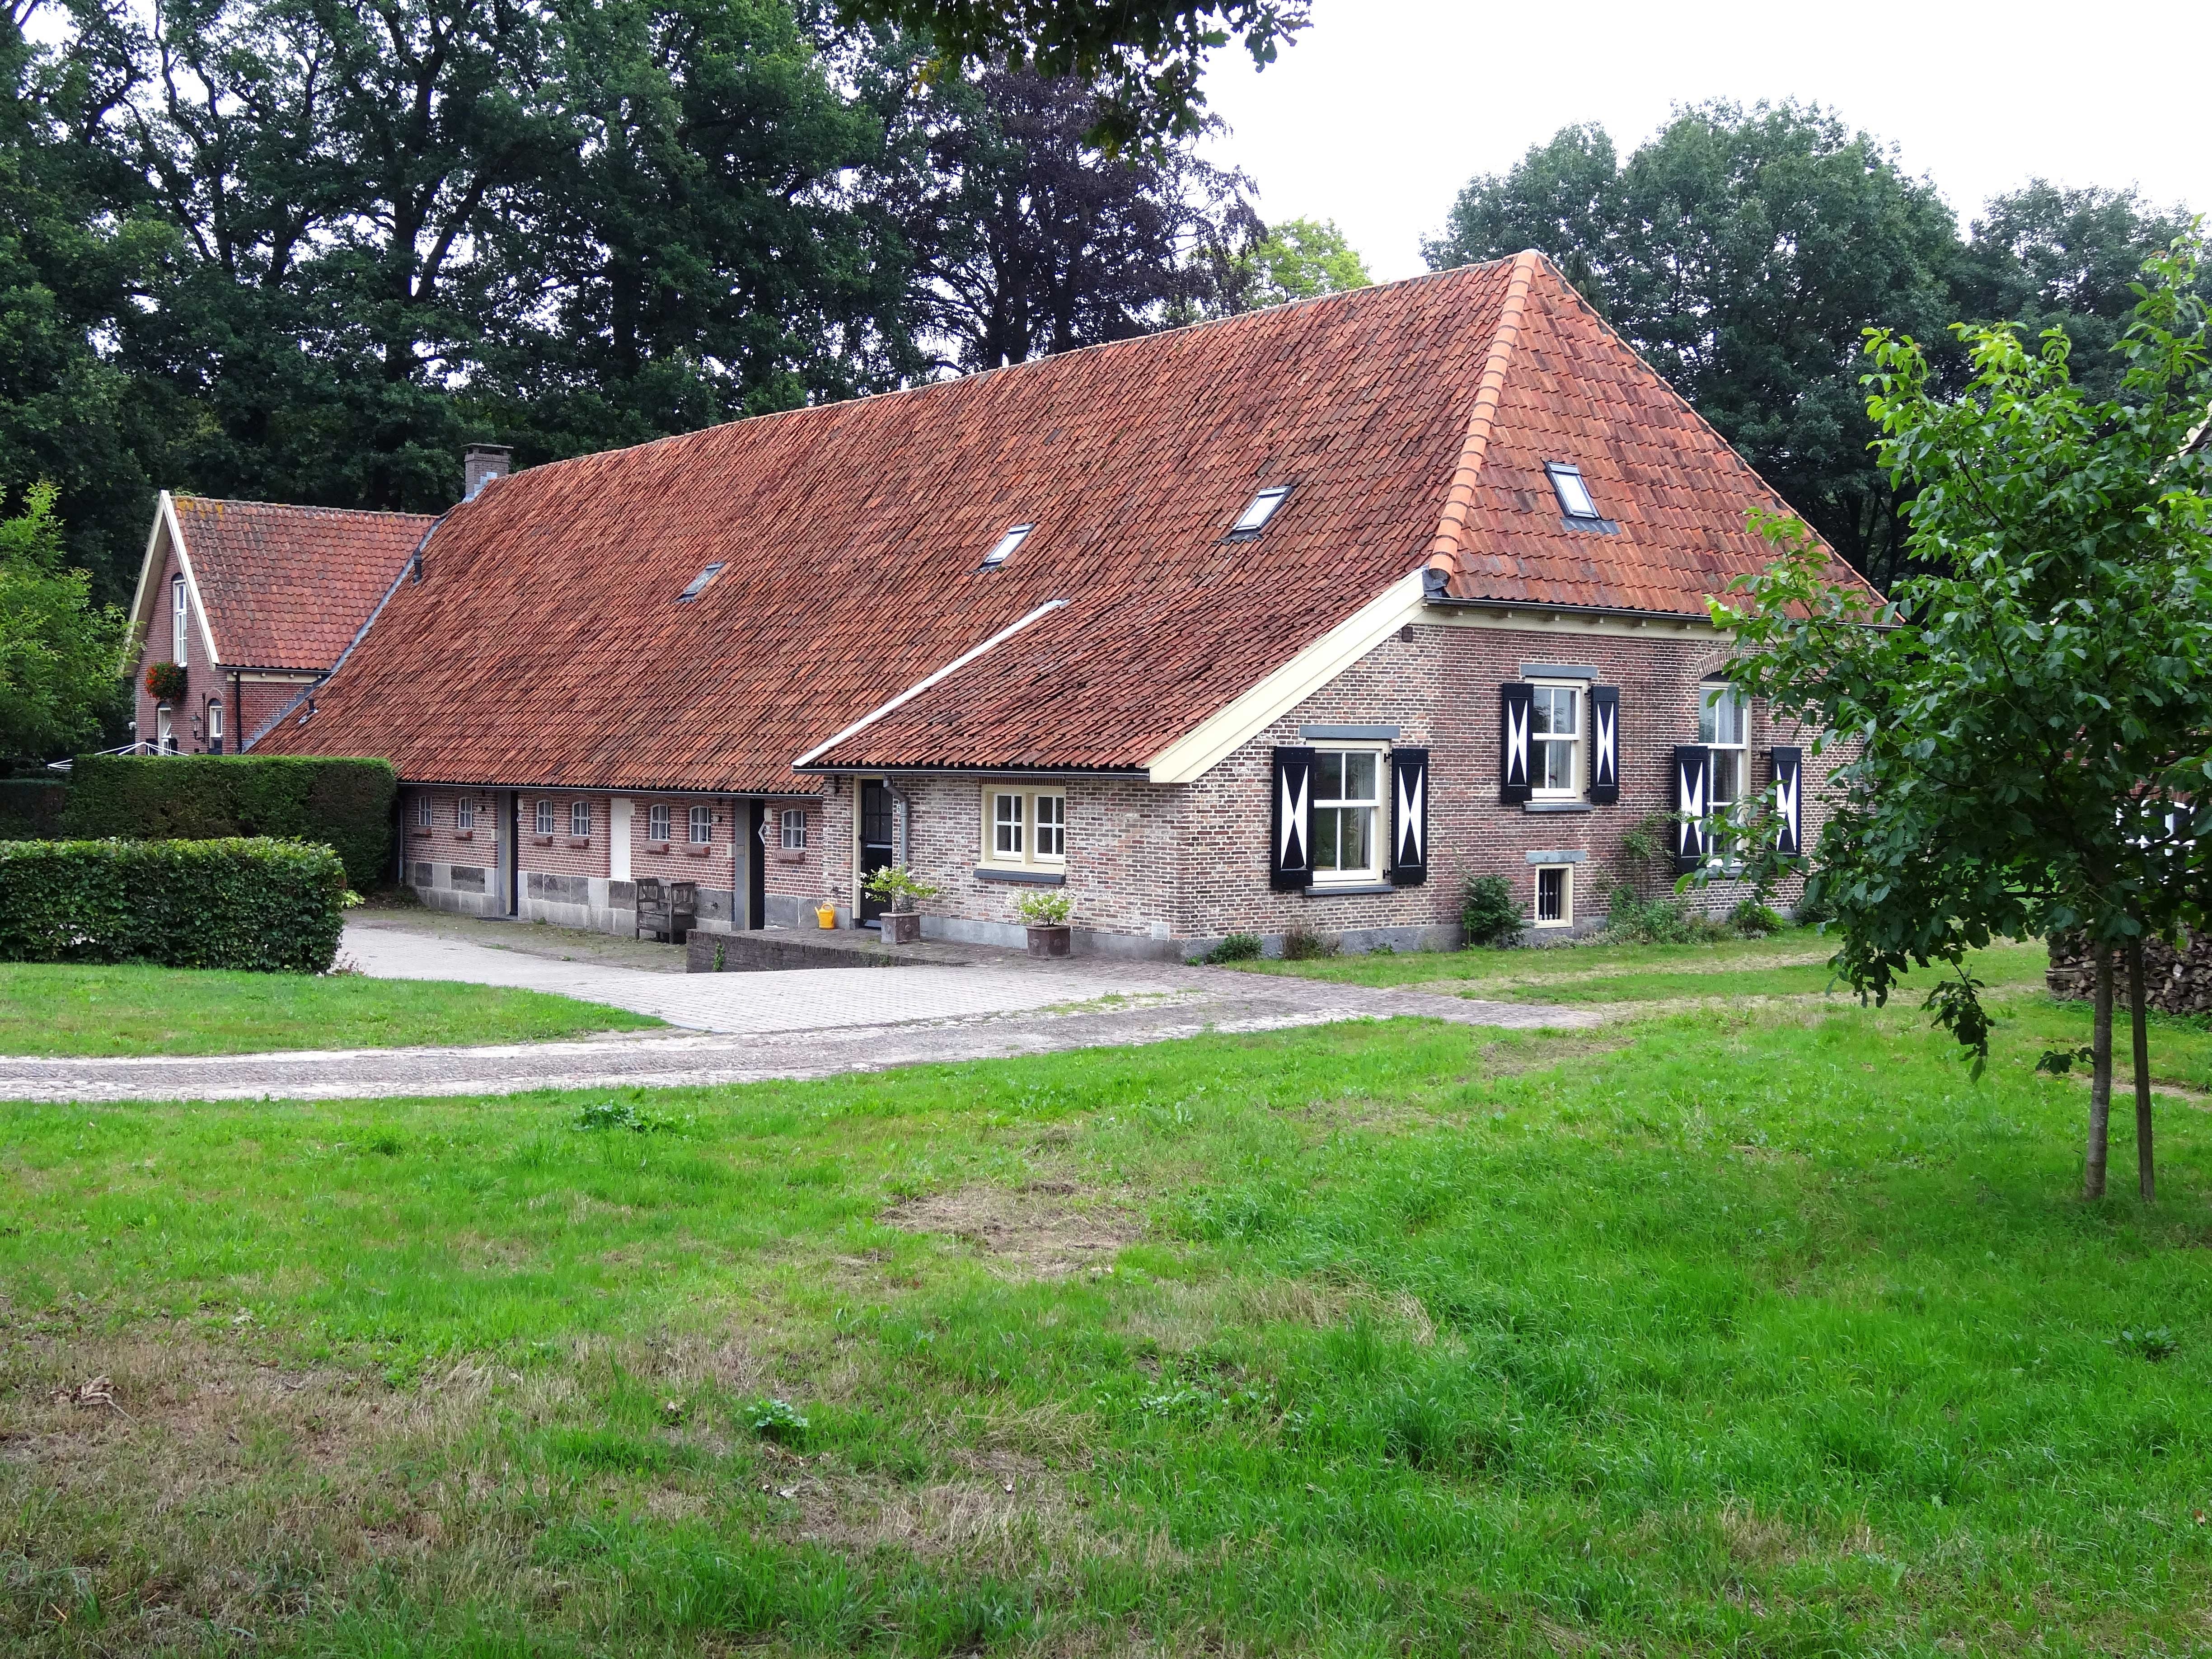
architecture, farm, lawn, house, roof, building, barn, home, village, cottage, property, historic, netherlands, farmhouse, plantation, estate, traditional, thatching, manor house, real estate, rural area, residential area, westerflier, bouwhuis